Collège des Bernardins

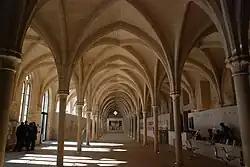
The refectory of the College des Bernardins in Paris

The Collège of Bernardins, or Collège Saint-Bernard, located no 20, rue de Poissy in the 5th arrondissement of Paris, is a former Cistercian college of the University of Paris. Founded by Stephen of Lexington, abbot of Clairvaux, and built from 1248 with the encouragement of Pope Innocent IV, it served until the French Revolution as the residence for the Cistercian monks who were studying at the University of Paris.